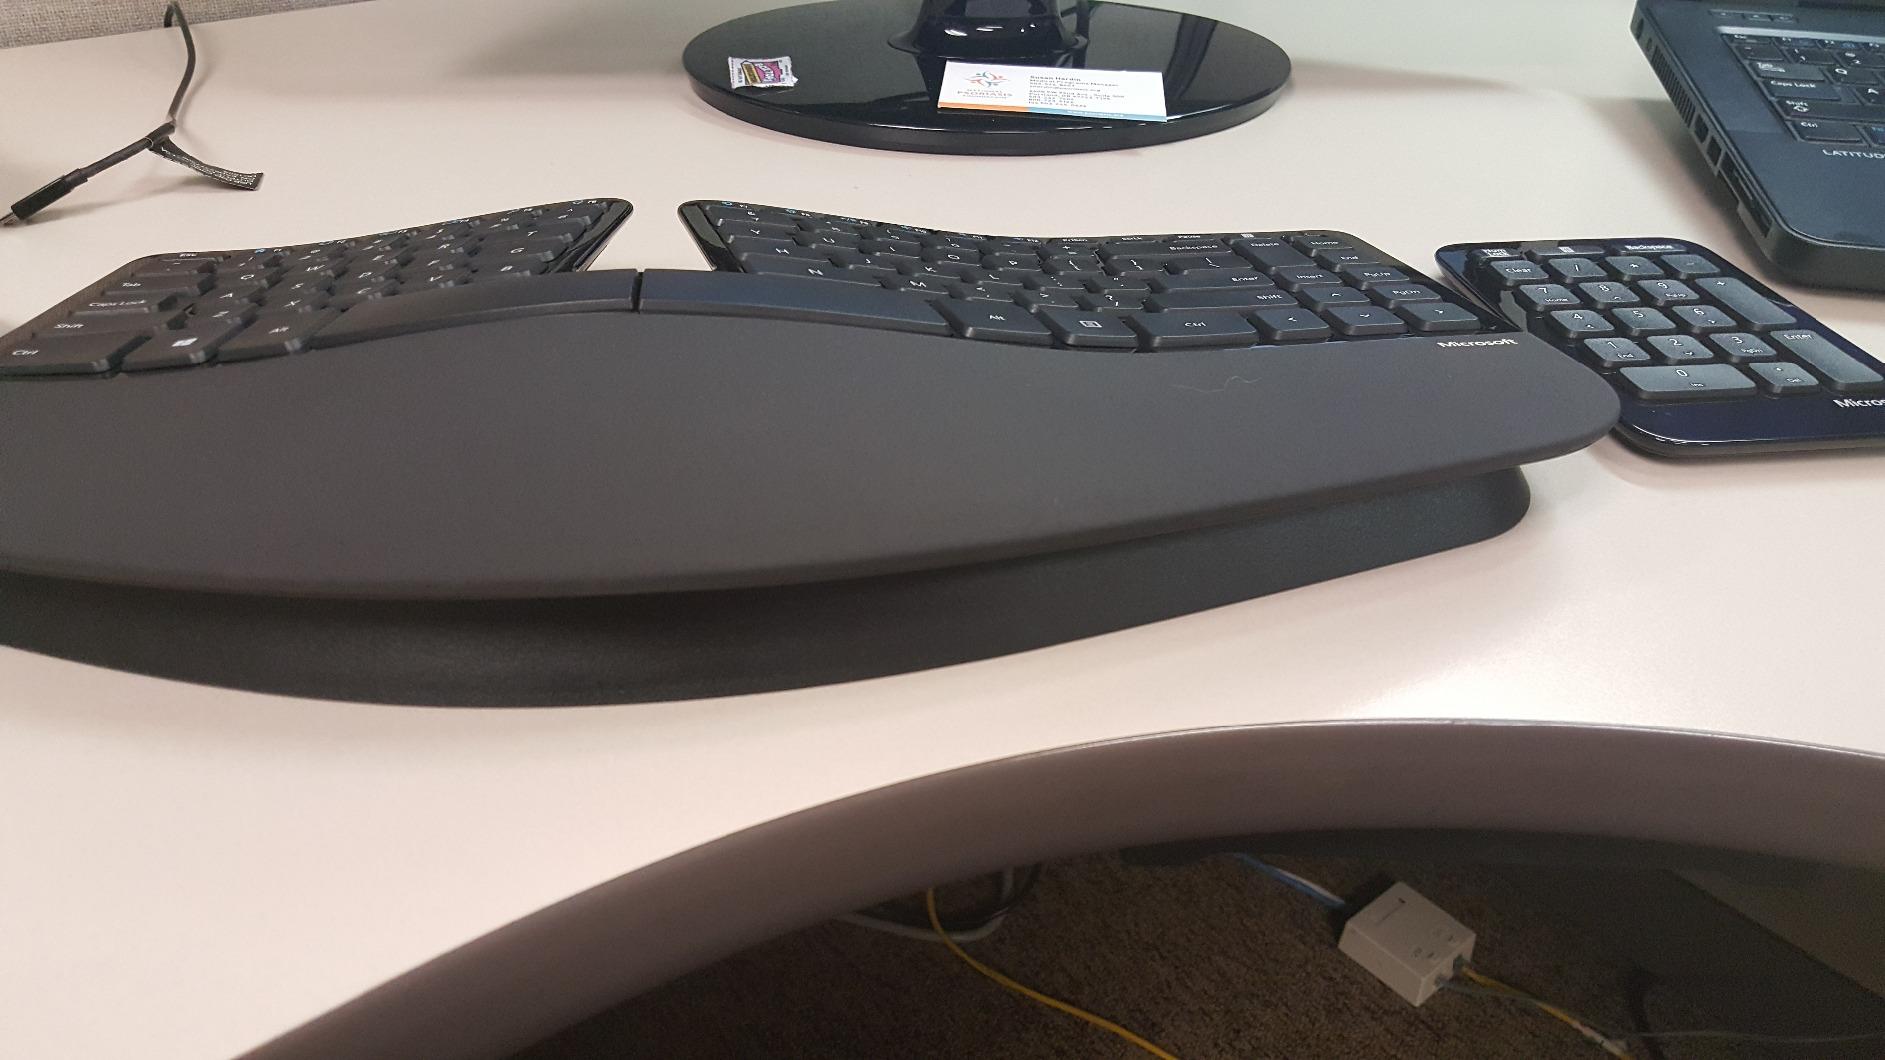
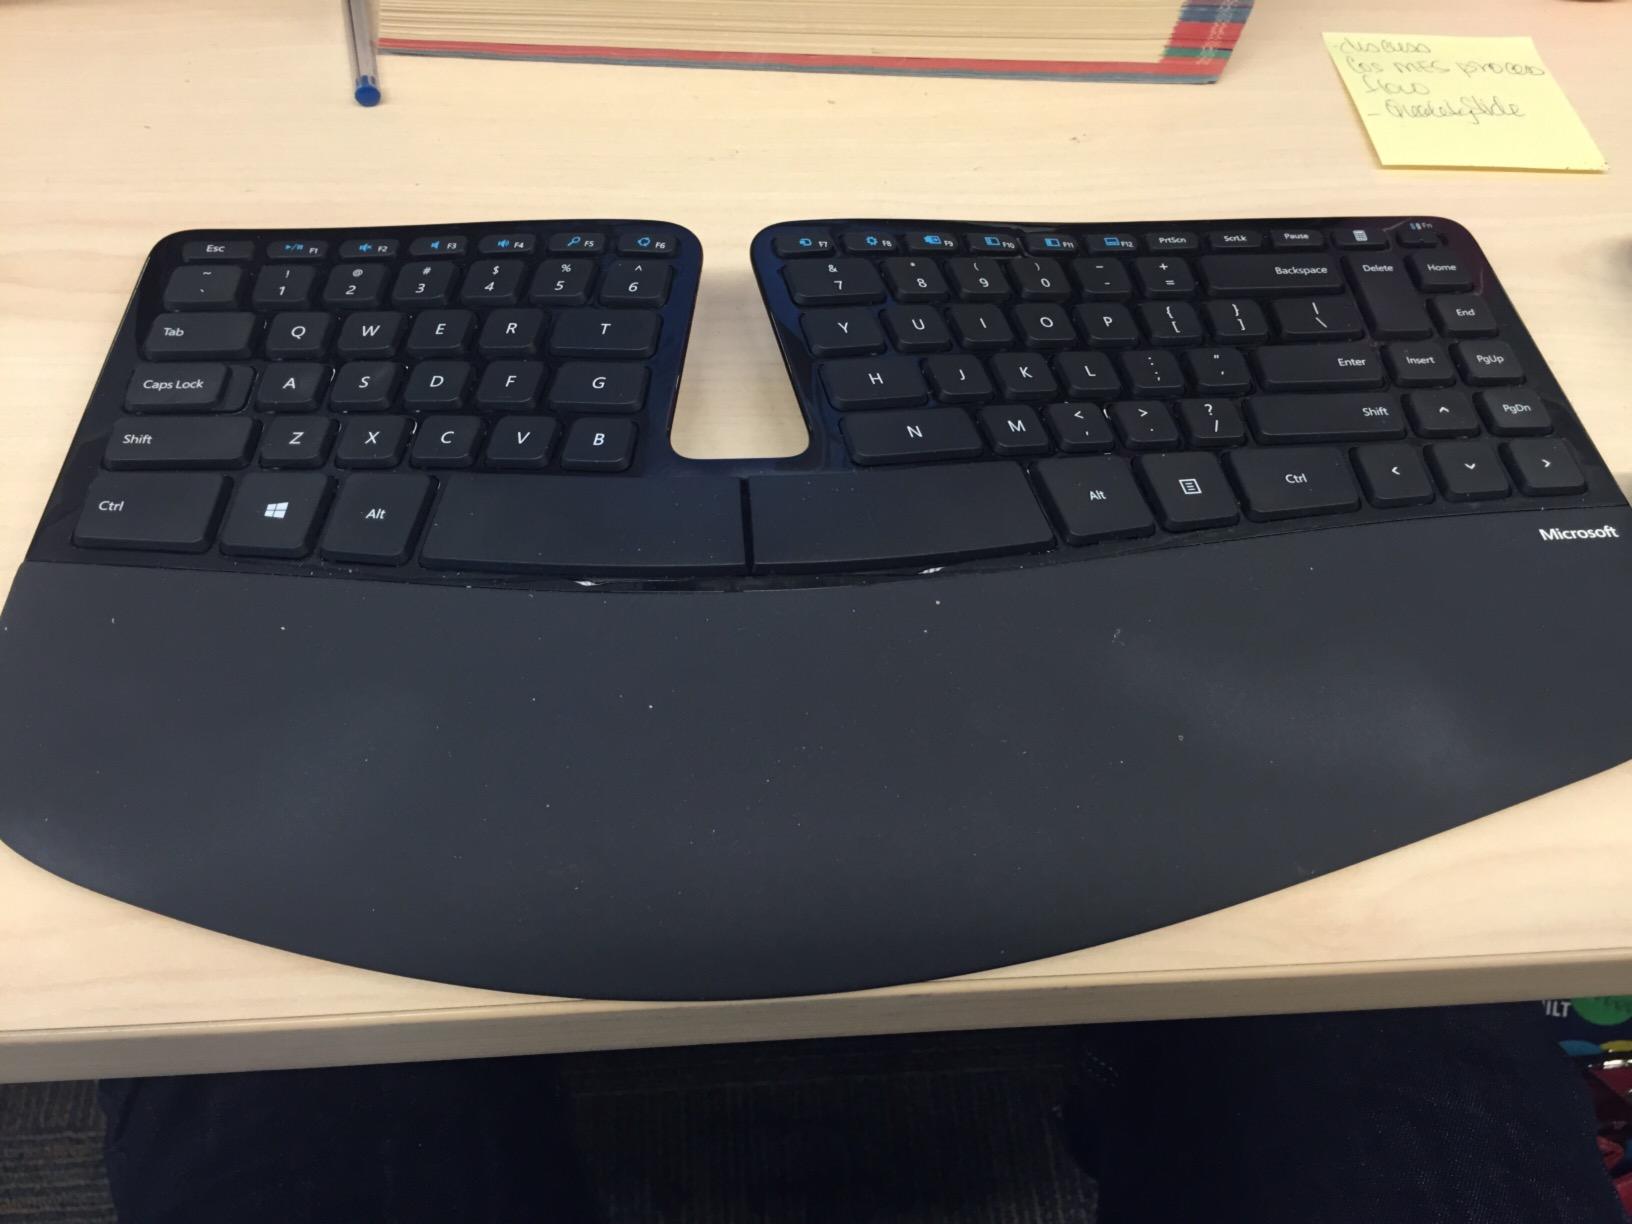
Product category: keyboard
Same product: yes